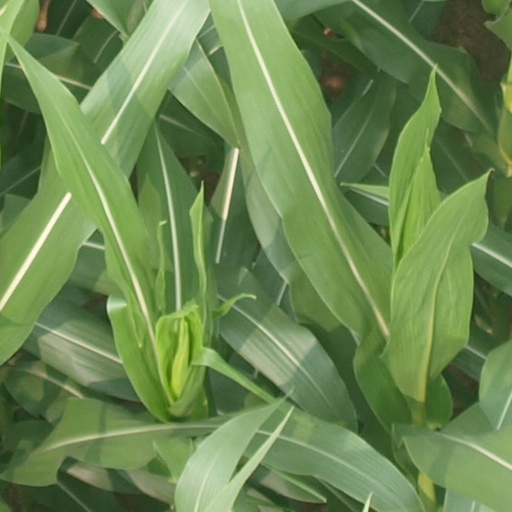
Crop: maize; corn